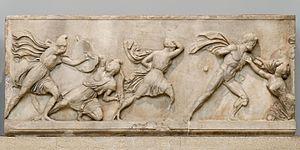
Détail de la frise des Amazones du mausolée d'Halicarnasse
Le Relief des Amazones est un fragment sculpté conservée au musée Saint-Raymond, trouvé dans la Garonne à Toulouse et datant probablement du Haut-Empire.